Astrid Aarhus Byrknes

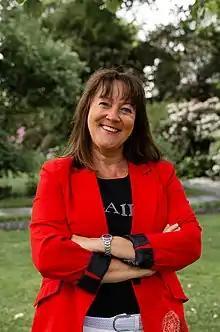

Astrid Aarhus Byrknes (born 9 April 1963) is a Norwegian politician for the Christian Democratic Party.